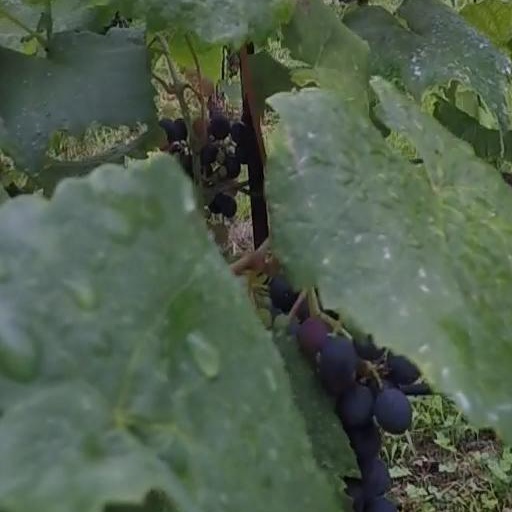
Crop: grape